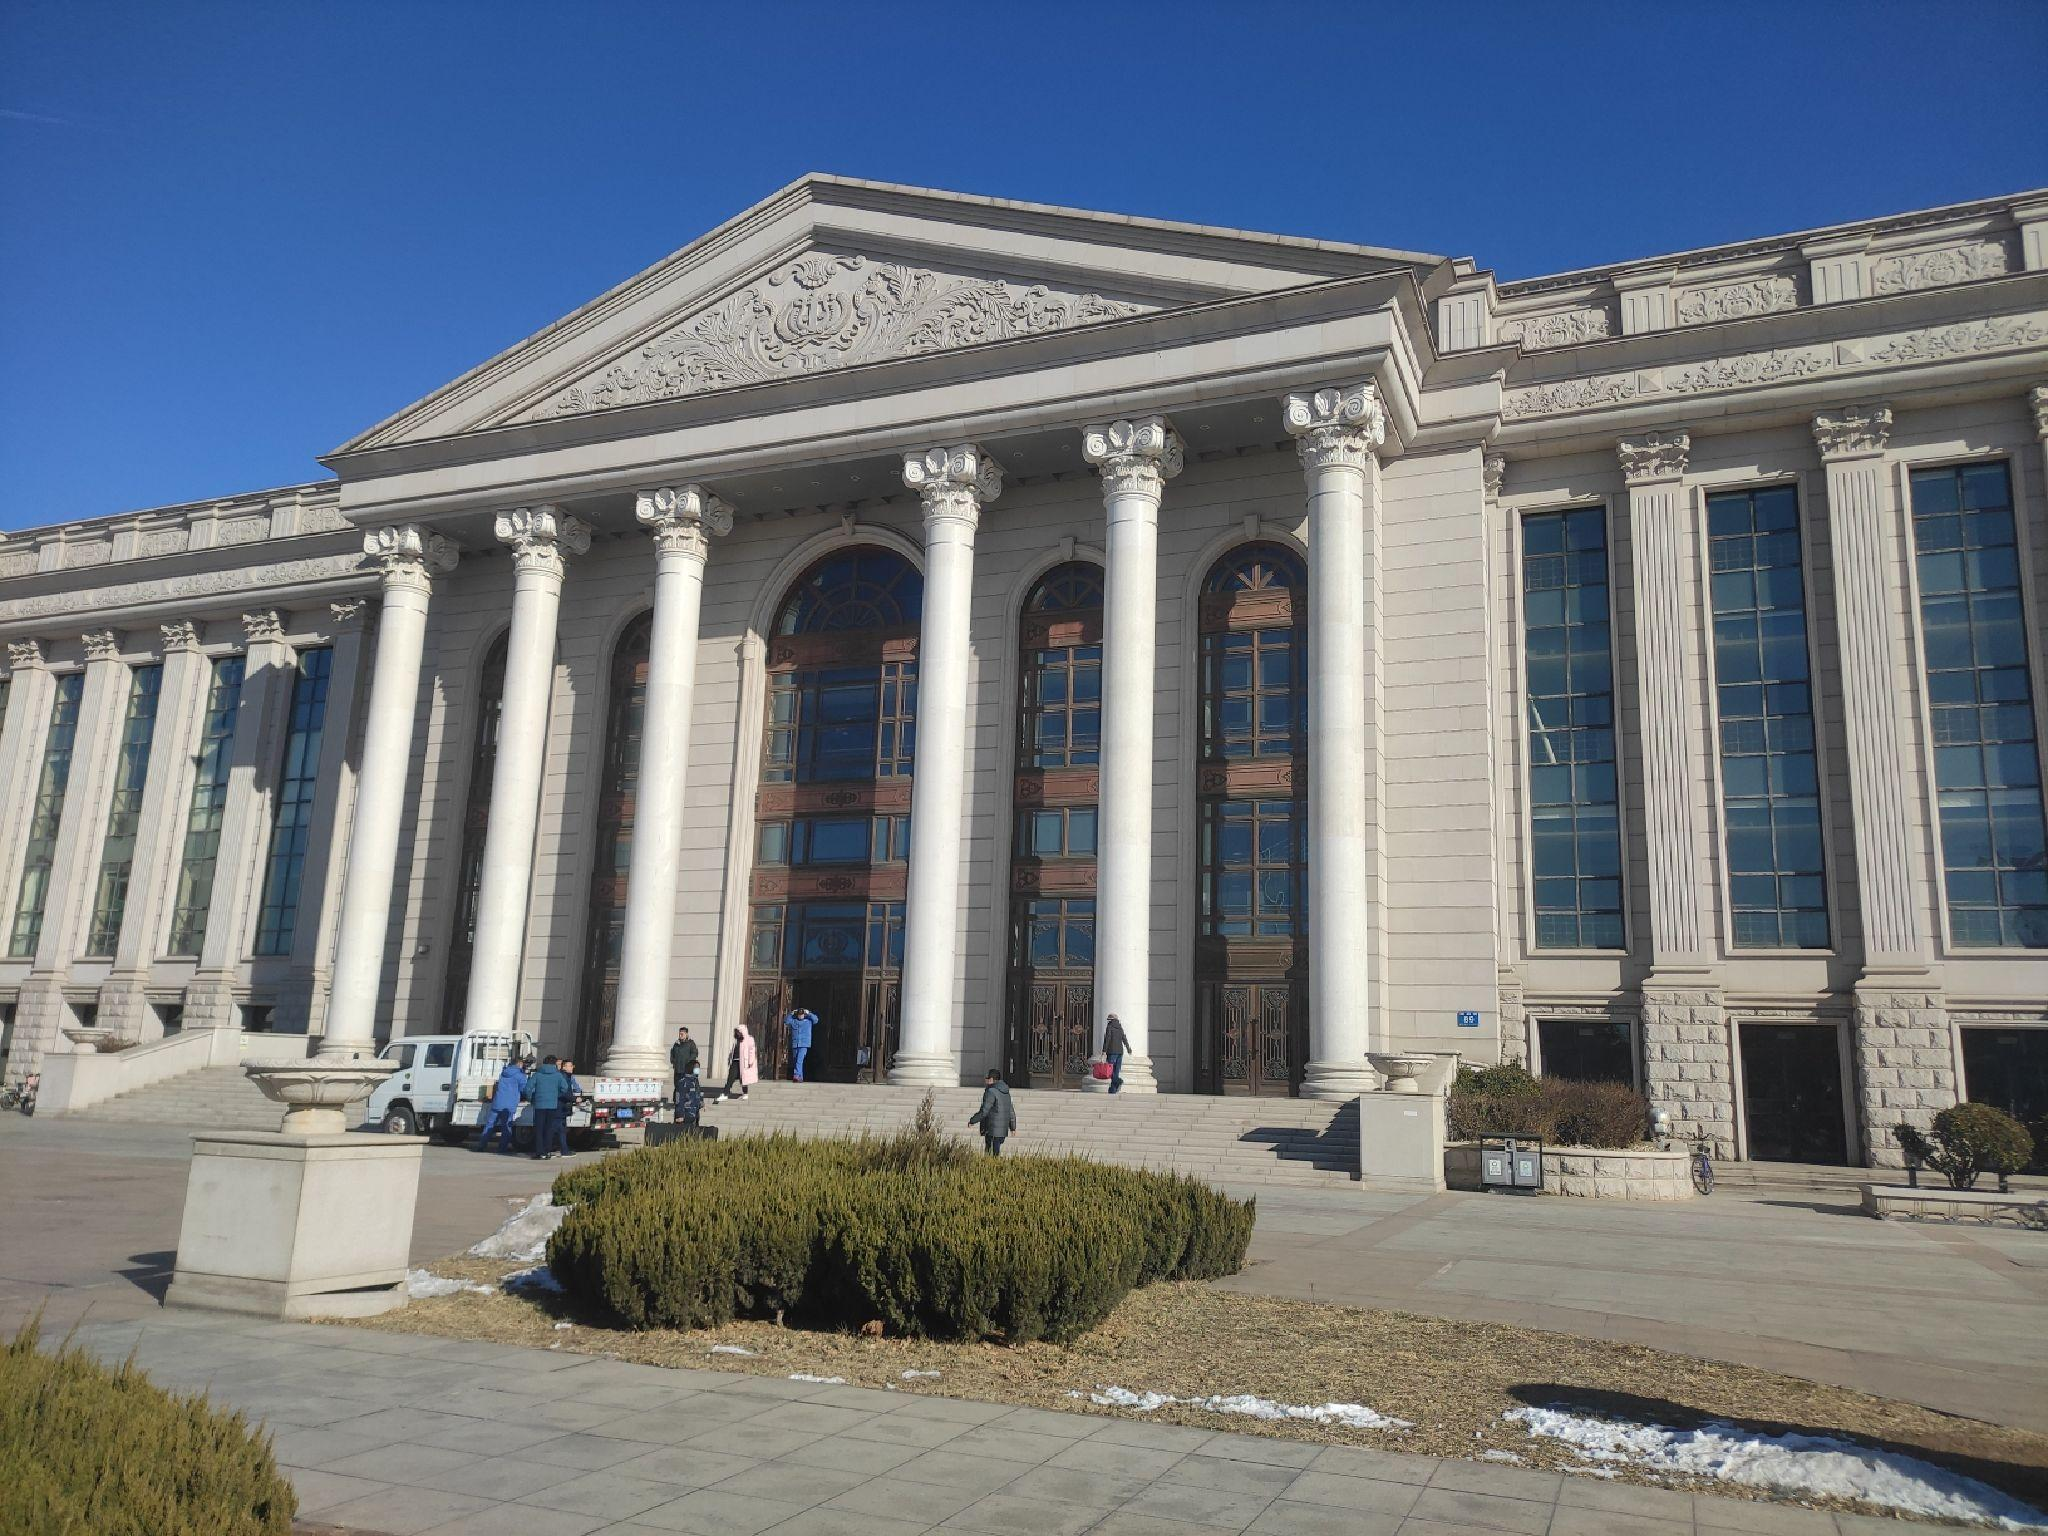
地标名称：大港大剧院
所在城市：天津市·滨海新区